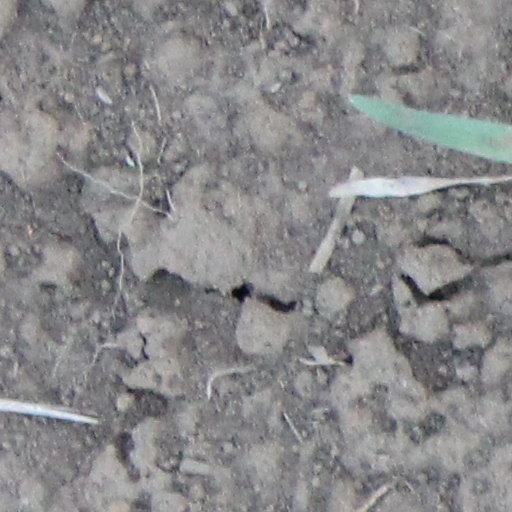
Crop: wheat